Miami Nights: Singles in the City

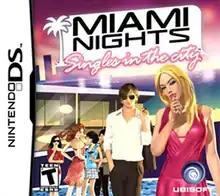
Cover art for the Nintendo DS

Miami Nights: Singles in the City is a dating simulation game for the J2ME Platform, Nintendo DS and BlackBerry. It is based on the successful Gameloft "Nights" franchise for mobile phones which has generated more than 4 million downloads.. The game is similar to "" which is also a part of Gameloft's Nights series.